Air Force Cyber Command (Provisional)

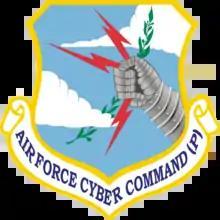
Shield of Air Force Cyber Command (Provisional)

Air Force Cyber Command (Provisional) (AFCYBER (P)) was a proposed United States Air Force Major Command that existed only in provisional status. On 6 October 2008, the Air Force announced that the command would not be brought into permanent activation, and that the cyber mission would be transferred, with the standup of the Twenty-Fourth Air Force, to Air Force Space Command.